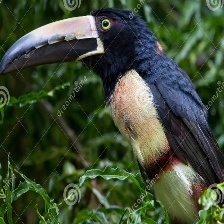
Species: COLLARED ARACARI
Scientific name: PTEROGLOSSUS TORQUATUS
ImageNet parent category: toucan